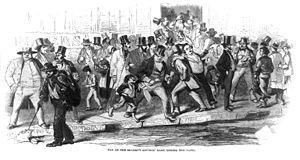
30 avril, Trieste : départ de l’expédition du Novara pour un voyage scientifique autour du monde.